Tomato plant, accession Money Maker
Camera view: horizontal (90 deg, fisheye); turntable rotation: 60 degrees
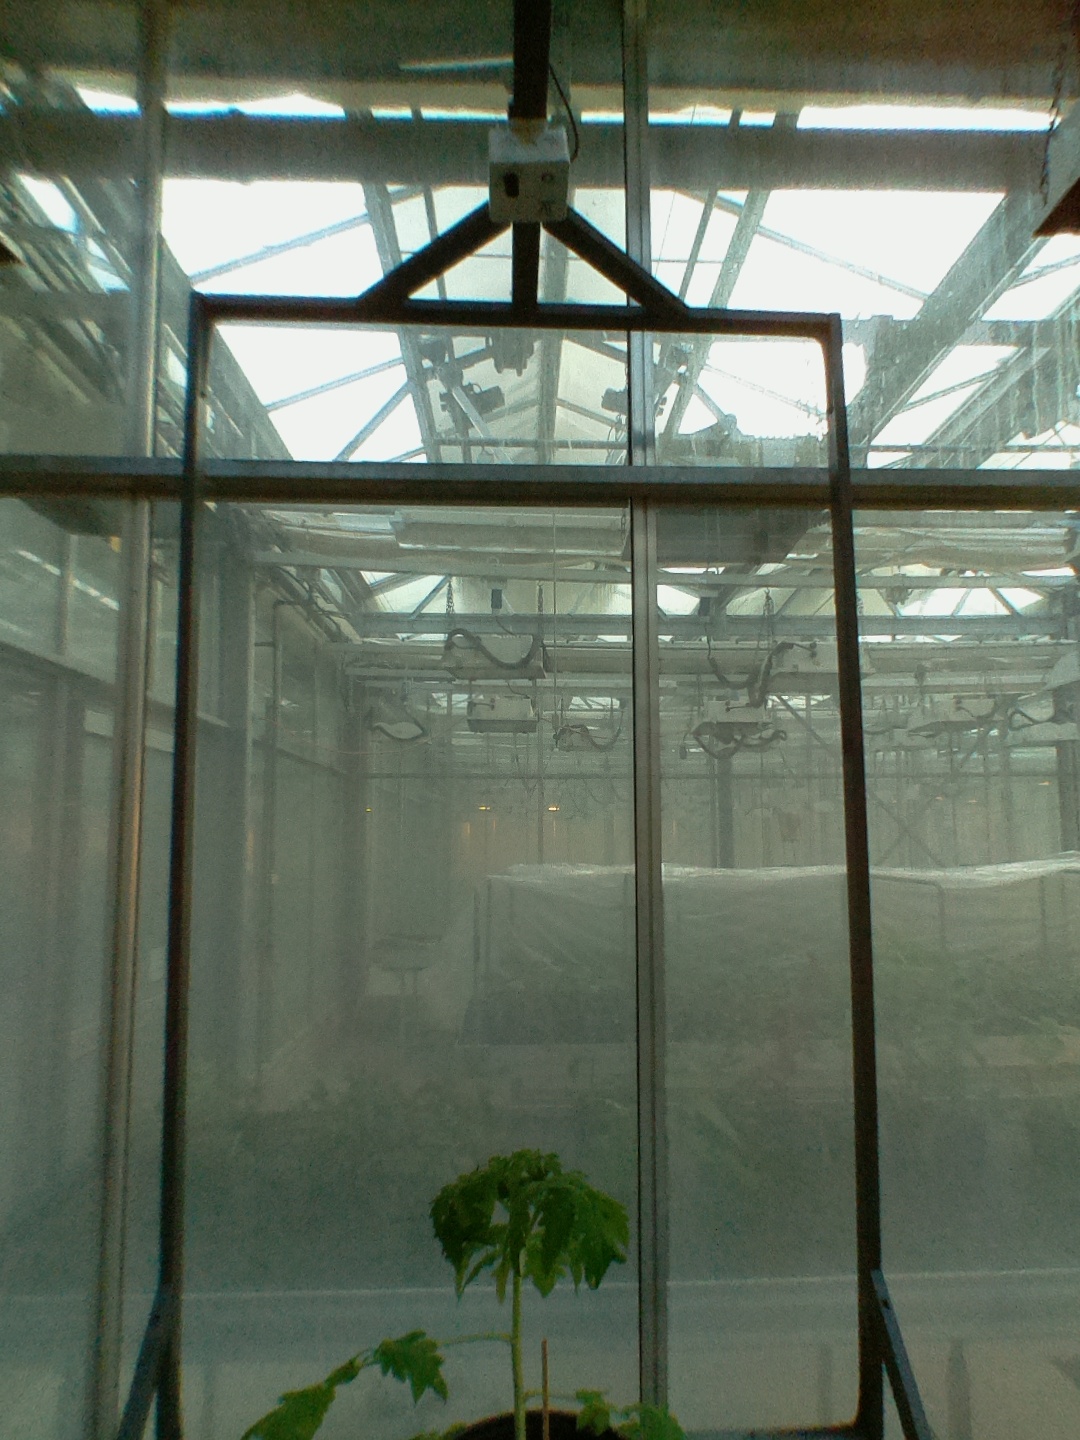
BBCH growth stage 13: 6 of true leaves visible